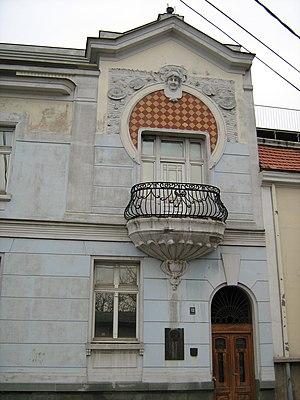
Les monuments culturels protégés constituent une catégorie de monuments de Serbie inscrits sur une liste de monuments bénéficiant de la protection de l'État. Il s'agit d'une troisième catégorie de monuments protégés classés, par leur importance, après les monuments culturels d'importance exceptionnelle et les monuments culturels de grande importance.